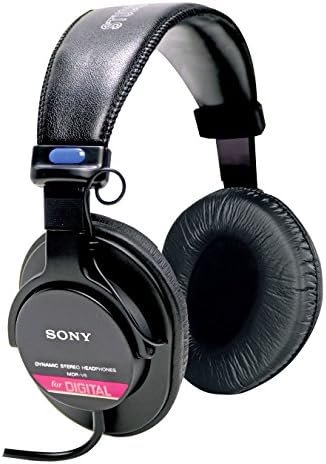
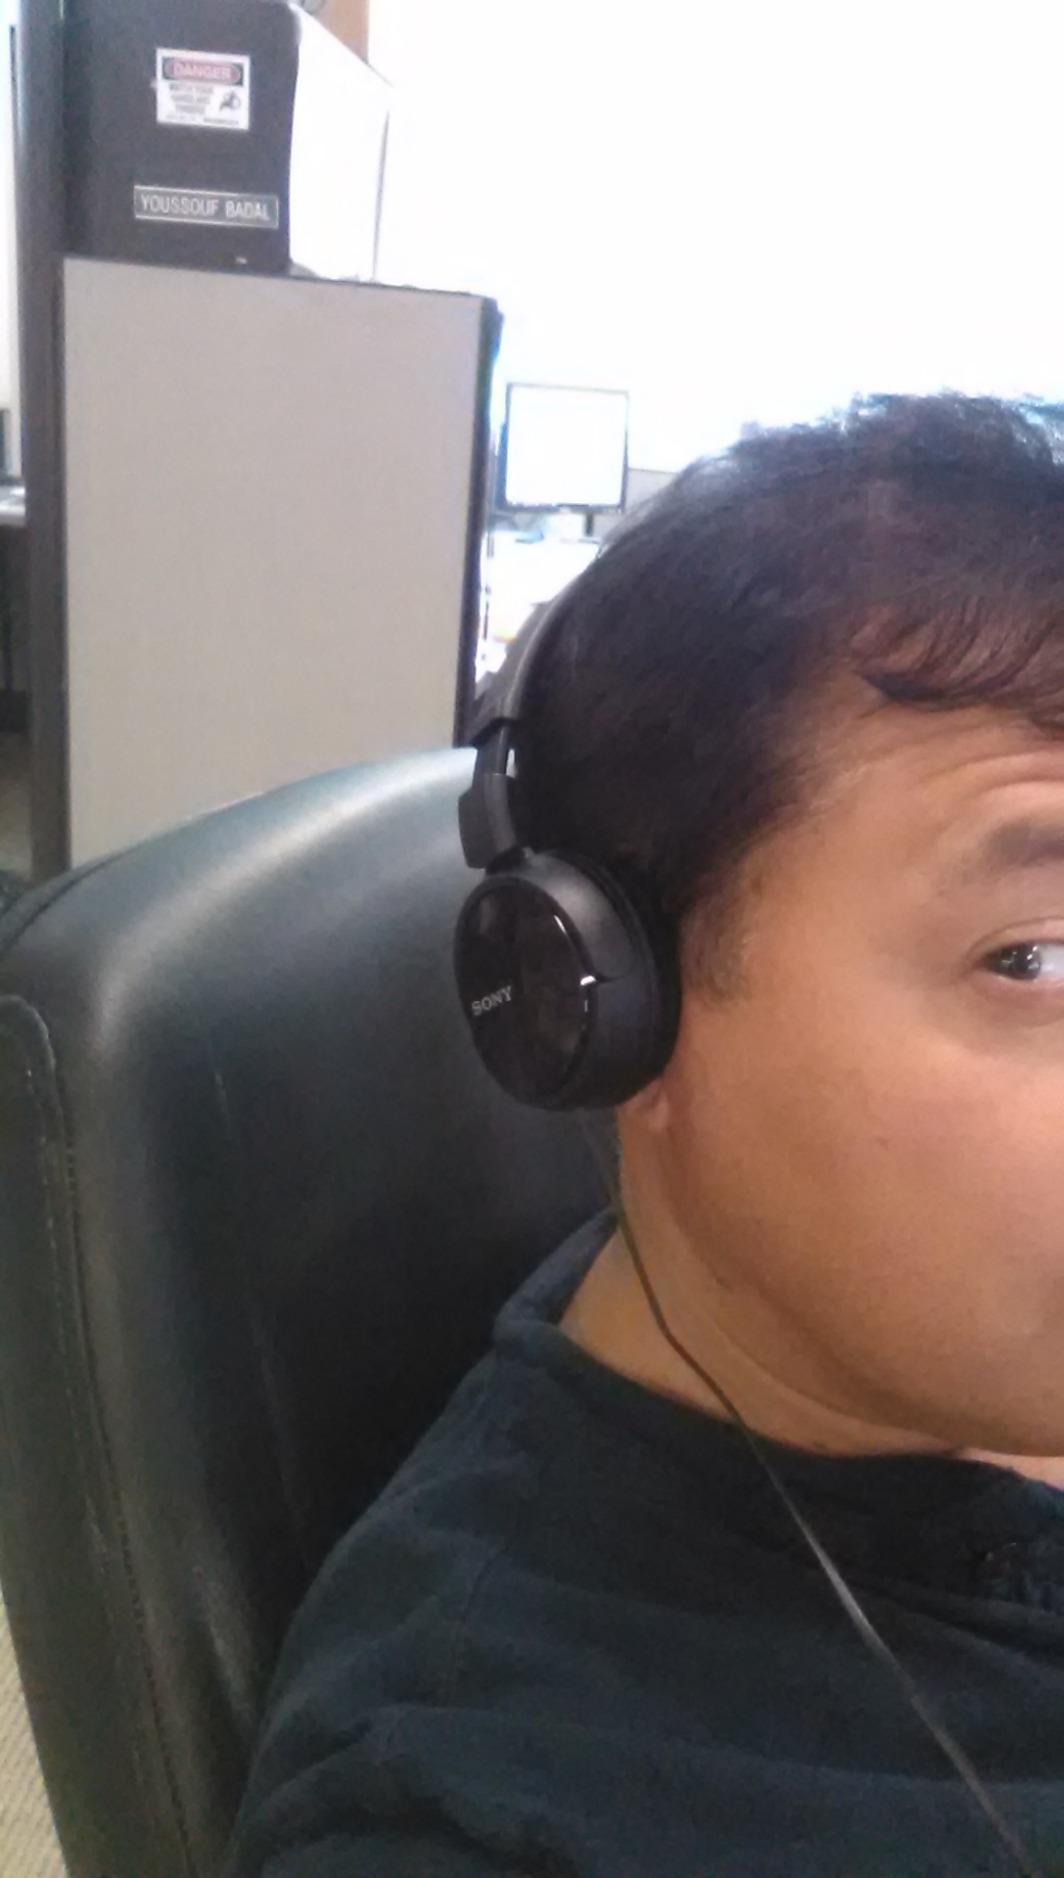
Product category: headphones
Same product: no